Dag Spantell

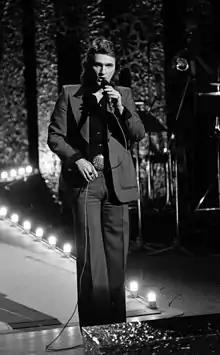
Dag Spantell

Dag Spantell (born March 24, 1950, in Oslo, Norway) is a Norwegian singer who was at his most popular in the 1970s.